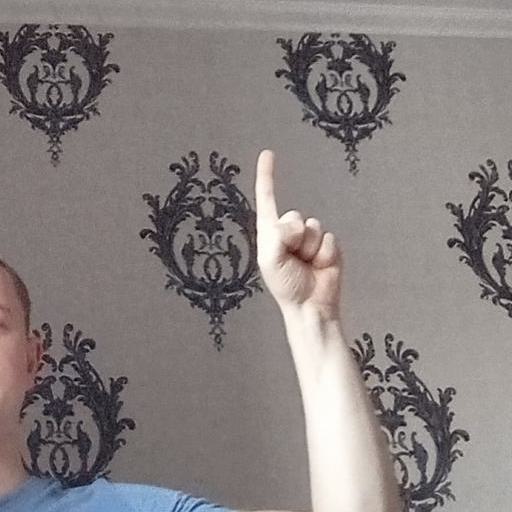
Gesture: one